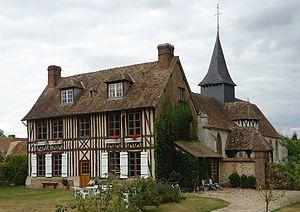
Pinterville - Presbytère XVIIIème.
Pinterville est une commune française située dans le département de l'Eure, en région Normandie.